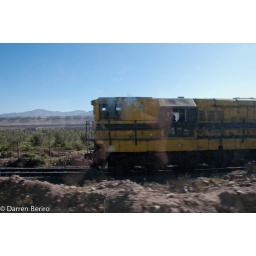
The train taking copper from the mines to the processing plant in Huasco